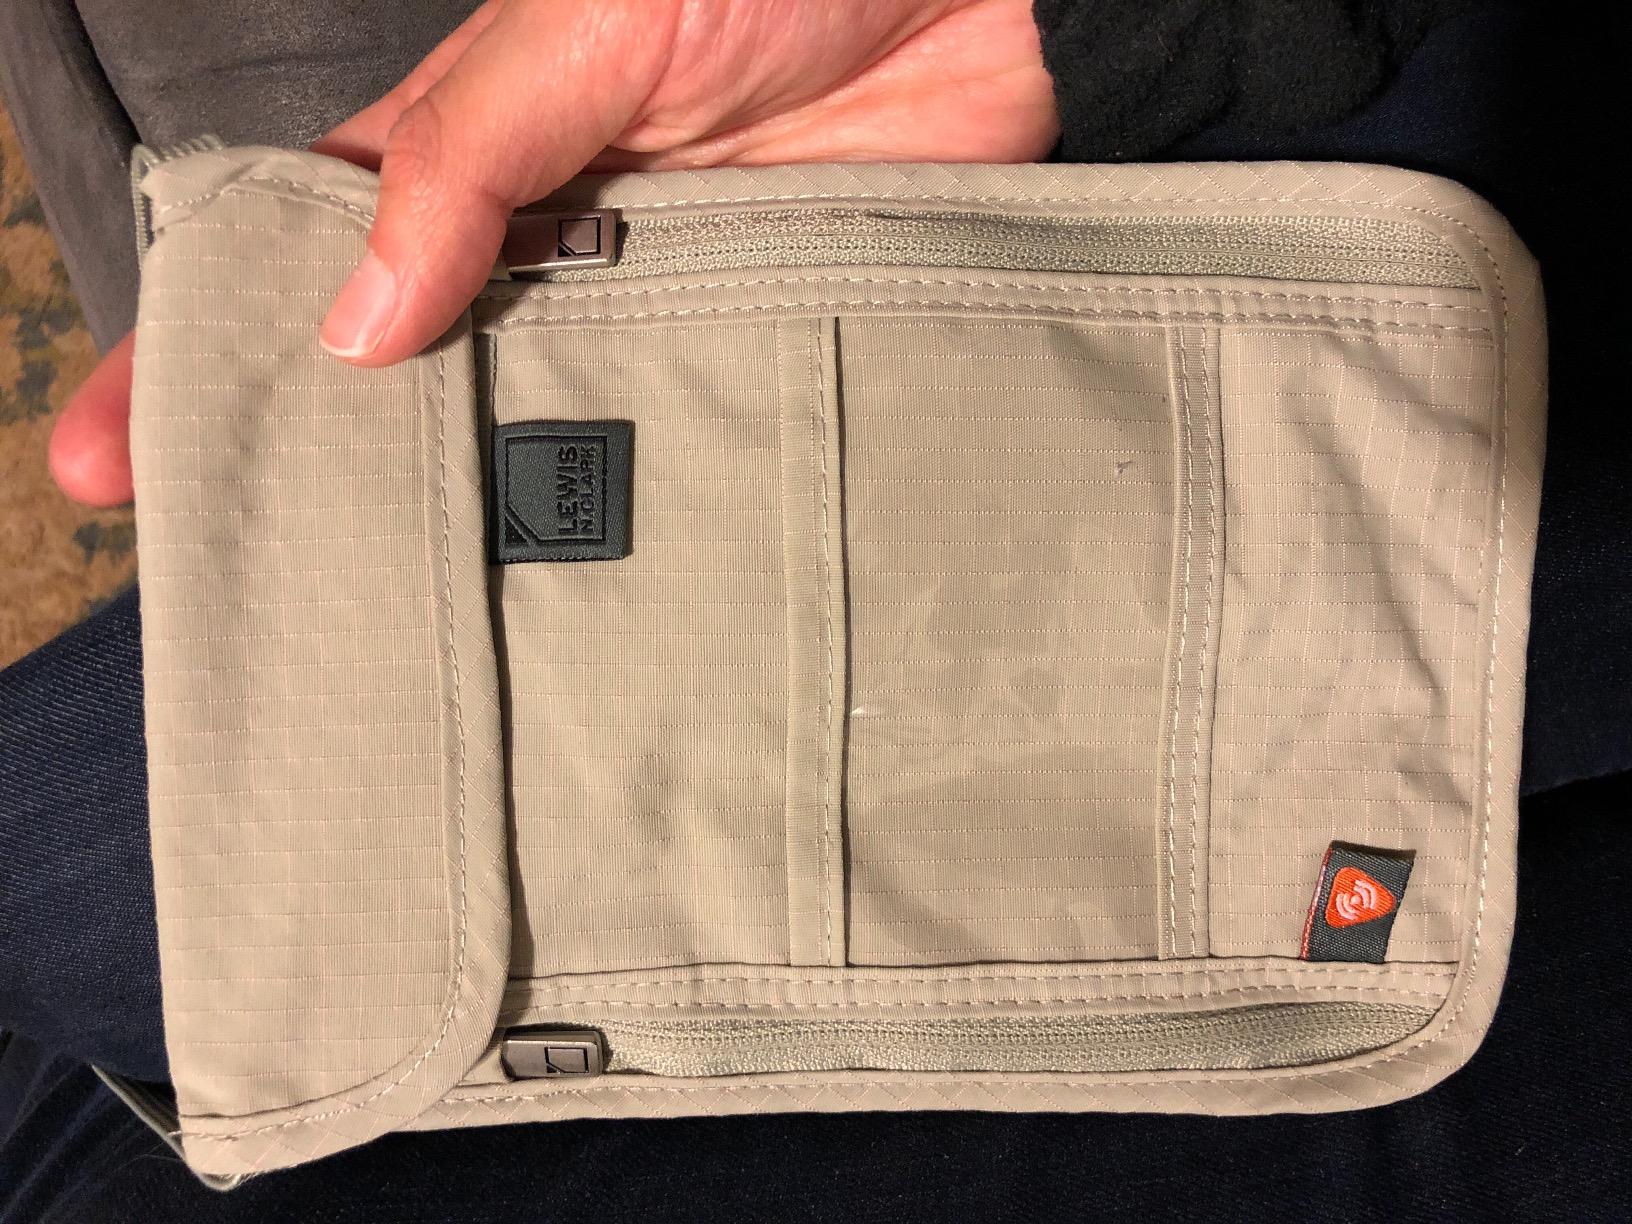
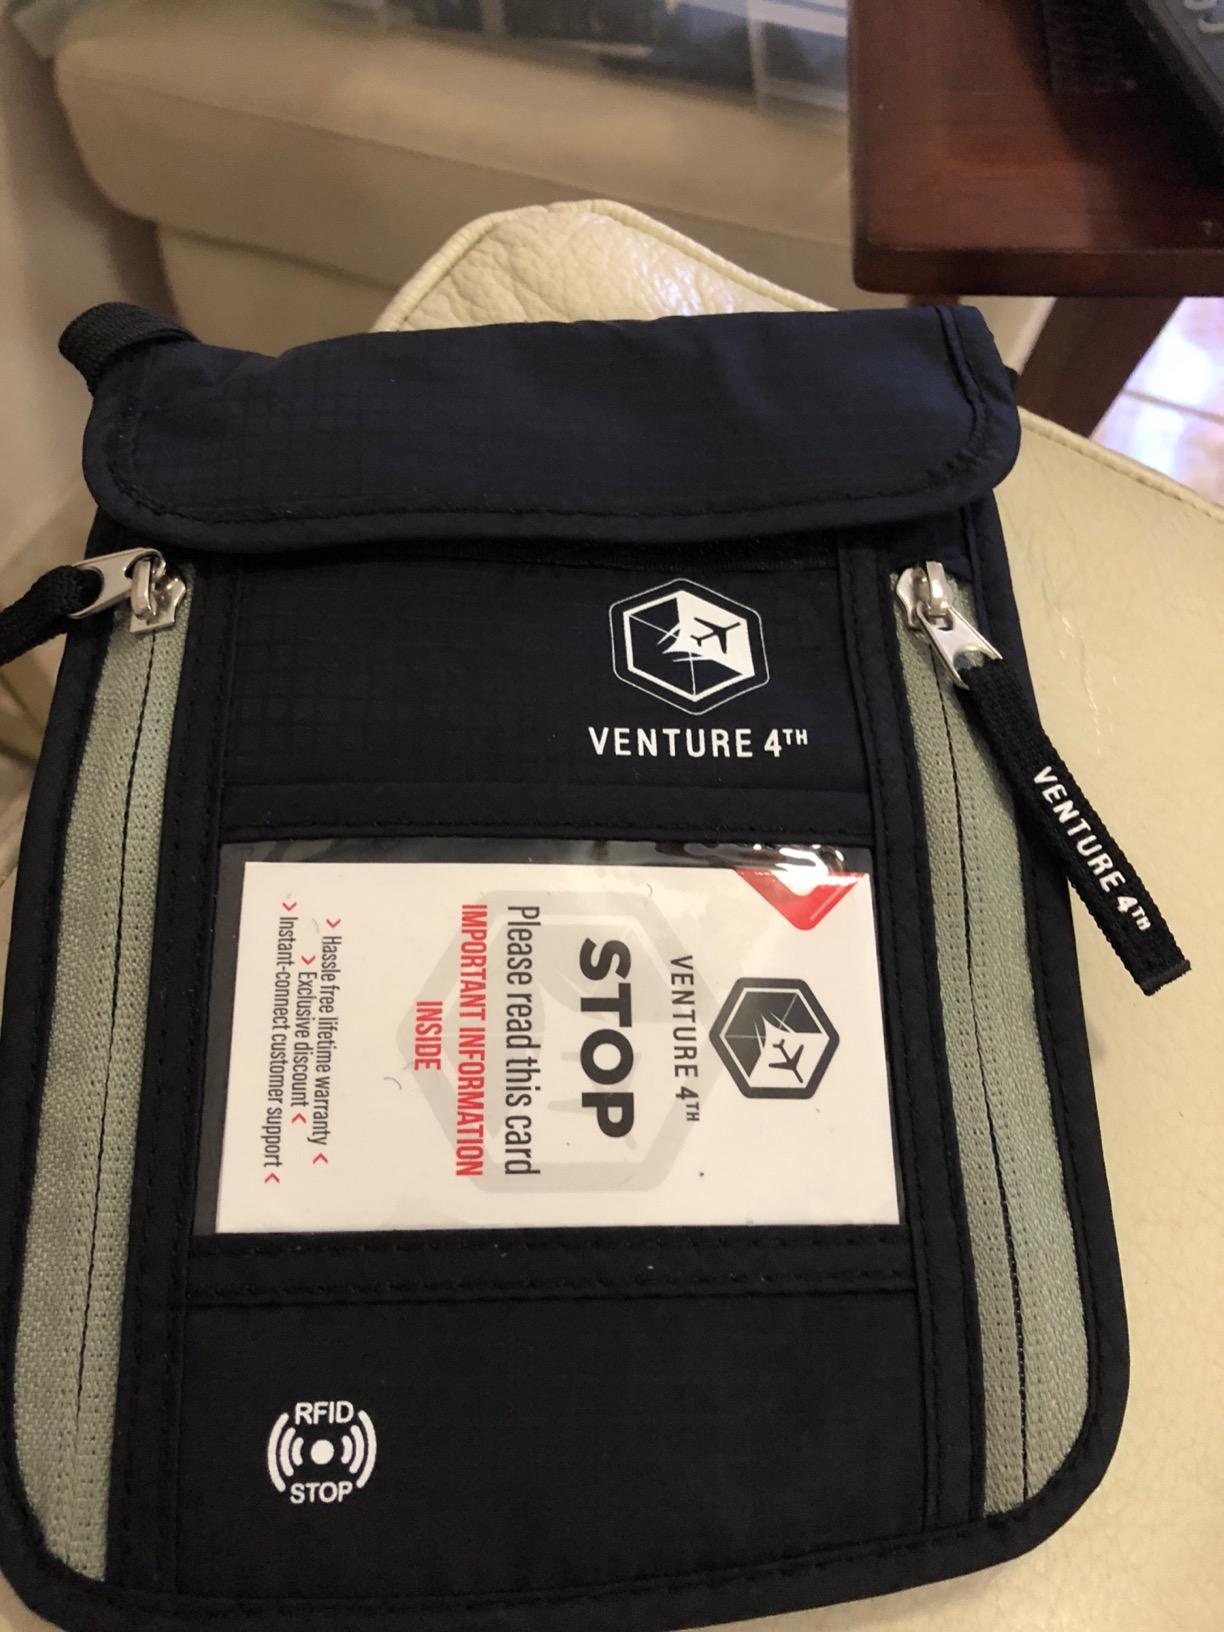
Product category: accessories_wallet
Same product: no